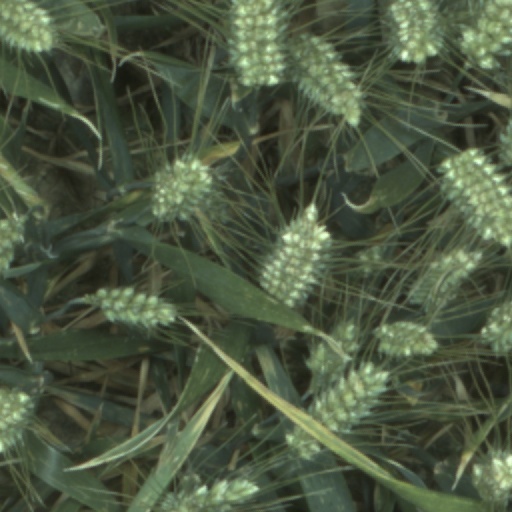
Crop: wheat